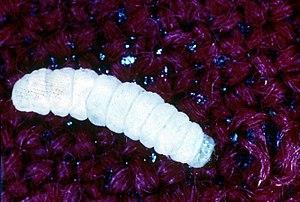
Les parasites du livre aussi nommés vers du livre ou poux du livre, désignent tout insecte dont la forme larvaire ou adulte endommage des livres en rongeant la reliure ou en perçant les pages par des petits trous. On y inclut également certains champignons, rats et souris.